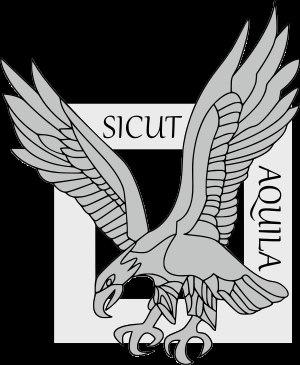
Le Sicut Aquila est le nom porté par l'insigne des fusiliers-commandos et le Commandement des forces de protection et de sécurité de l'Armée de l'Air française.